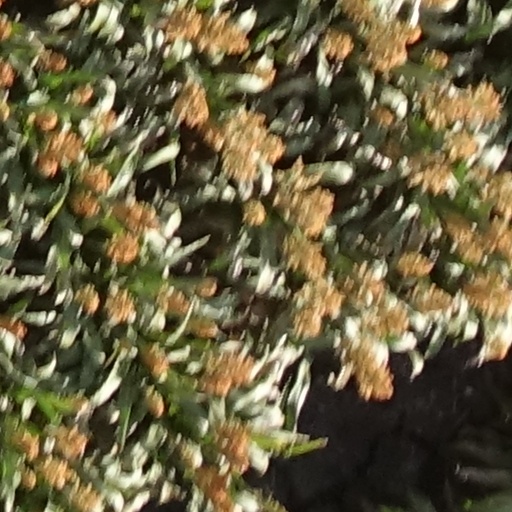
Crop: sorghum